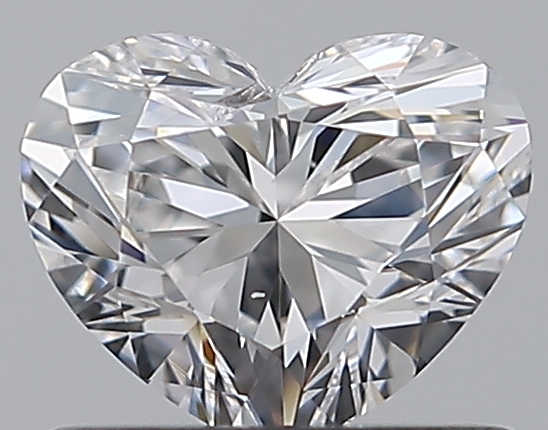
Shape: heart
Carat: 0.7
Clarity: SI2
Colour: E
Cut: VG
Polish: VG
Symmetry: VG
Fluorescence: N
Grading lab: GIA
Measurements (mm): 5.05 x 6.08 x 3.67